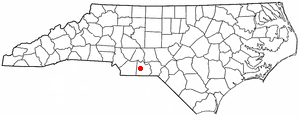
Polkton est une ville américaine située dans le comté d'Anson dans l'État de Caroline du Nord. En 2010, sa population était de 3 375 habitants.